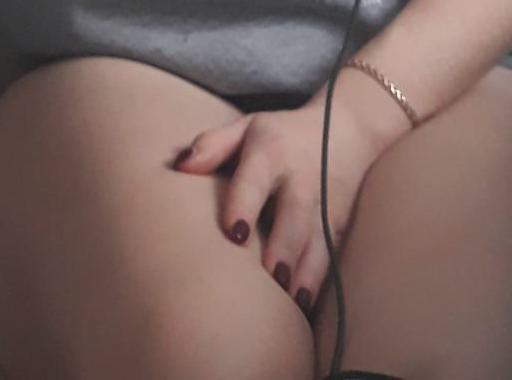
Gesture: no_gesture